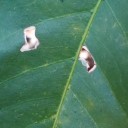
Label: Miner